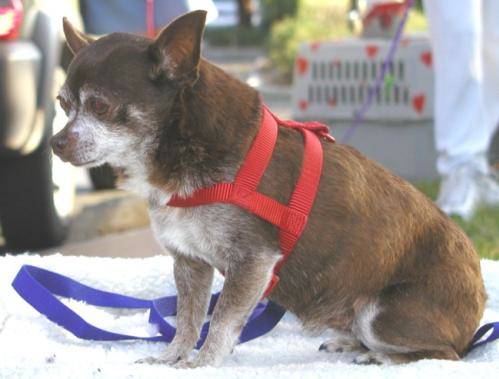
Label: dog